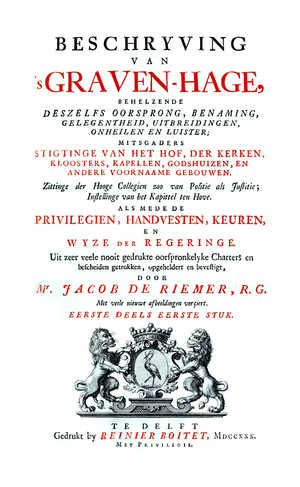
Page de titre du livre de ""Beschryving van Graven-hage"" par Jacob de Riemer.